Cinnabar

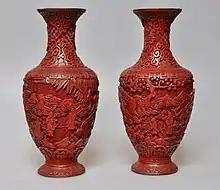
Chinese carved cinnabar lacquerware, late Qing dynasty. Adilnor Collection, Sweden

Cinnabar generally occurs as a vein-filling mineral associated with volcanic activity and alkaline hot springs. Cinnabar is deposited by epithermal ascending aqueous solutions (those near the surface and not too hot) far removed from their igneous source. It is associated with native mercury, stibnite, realgar, pyrite, marcasite, opal, quartz, chalcedony, dolomite, calcite, and barite.